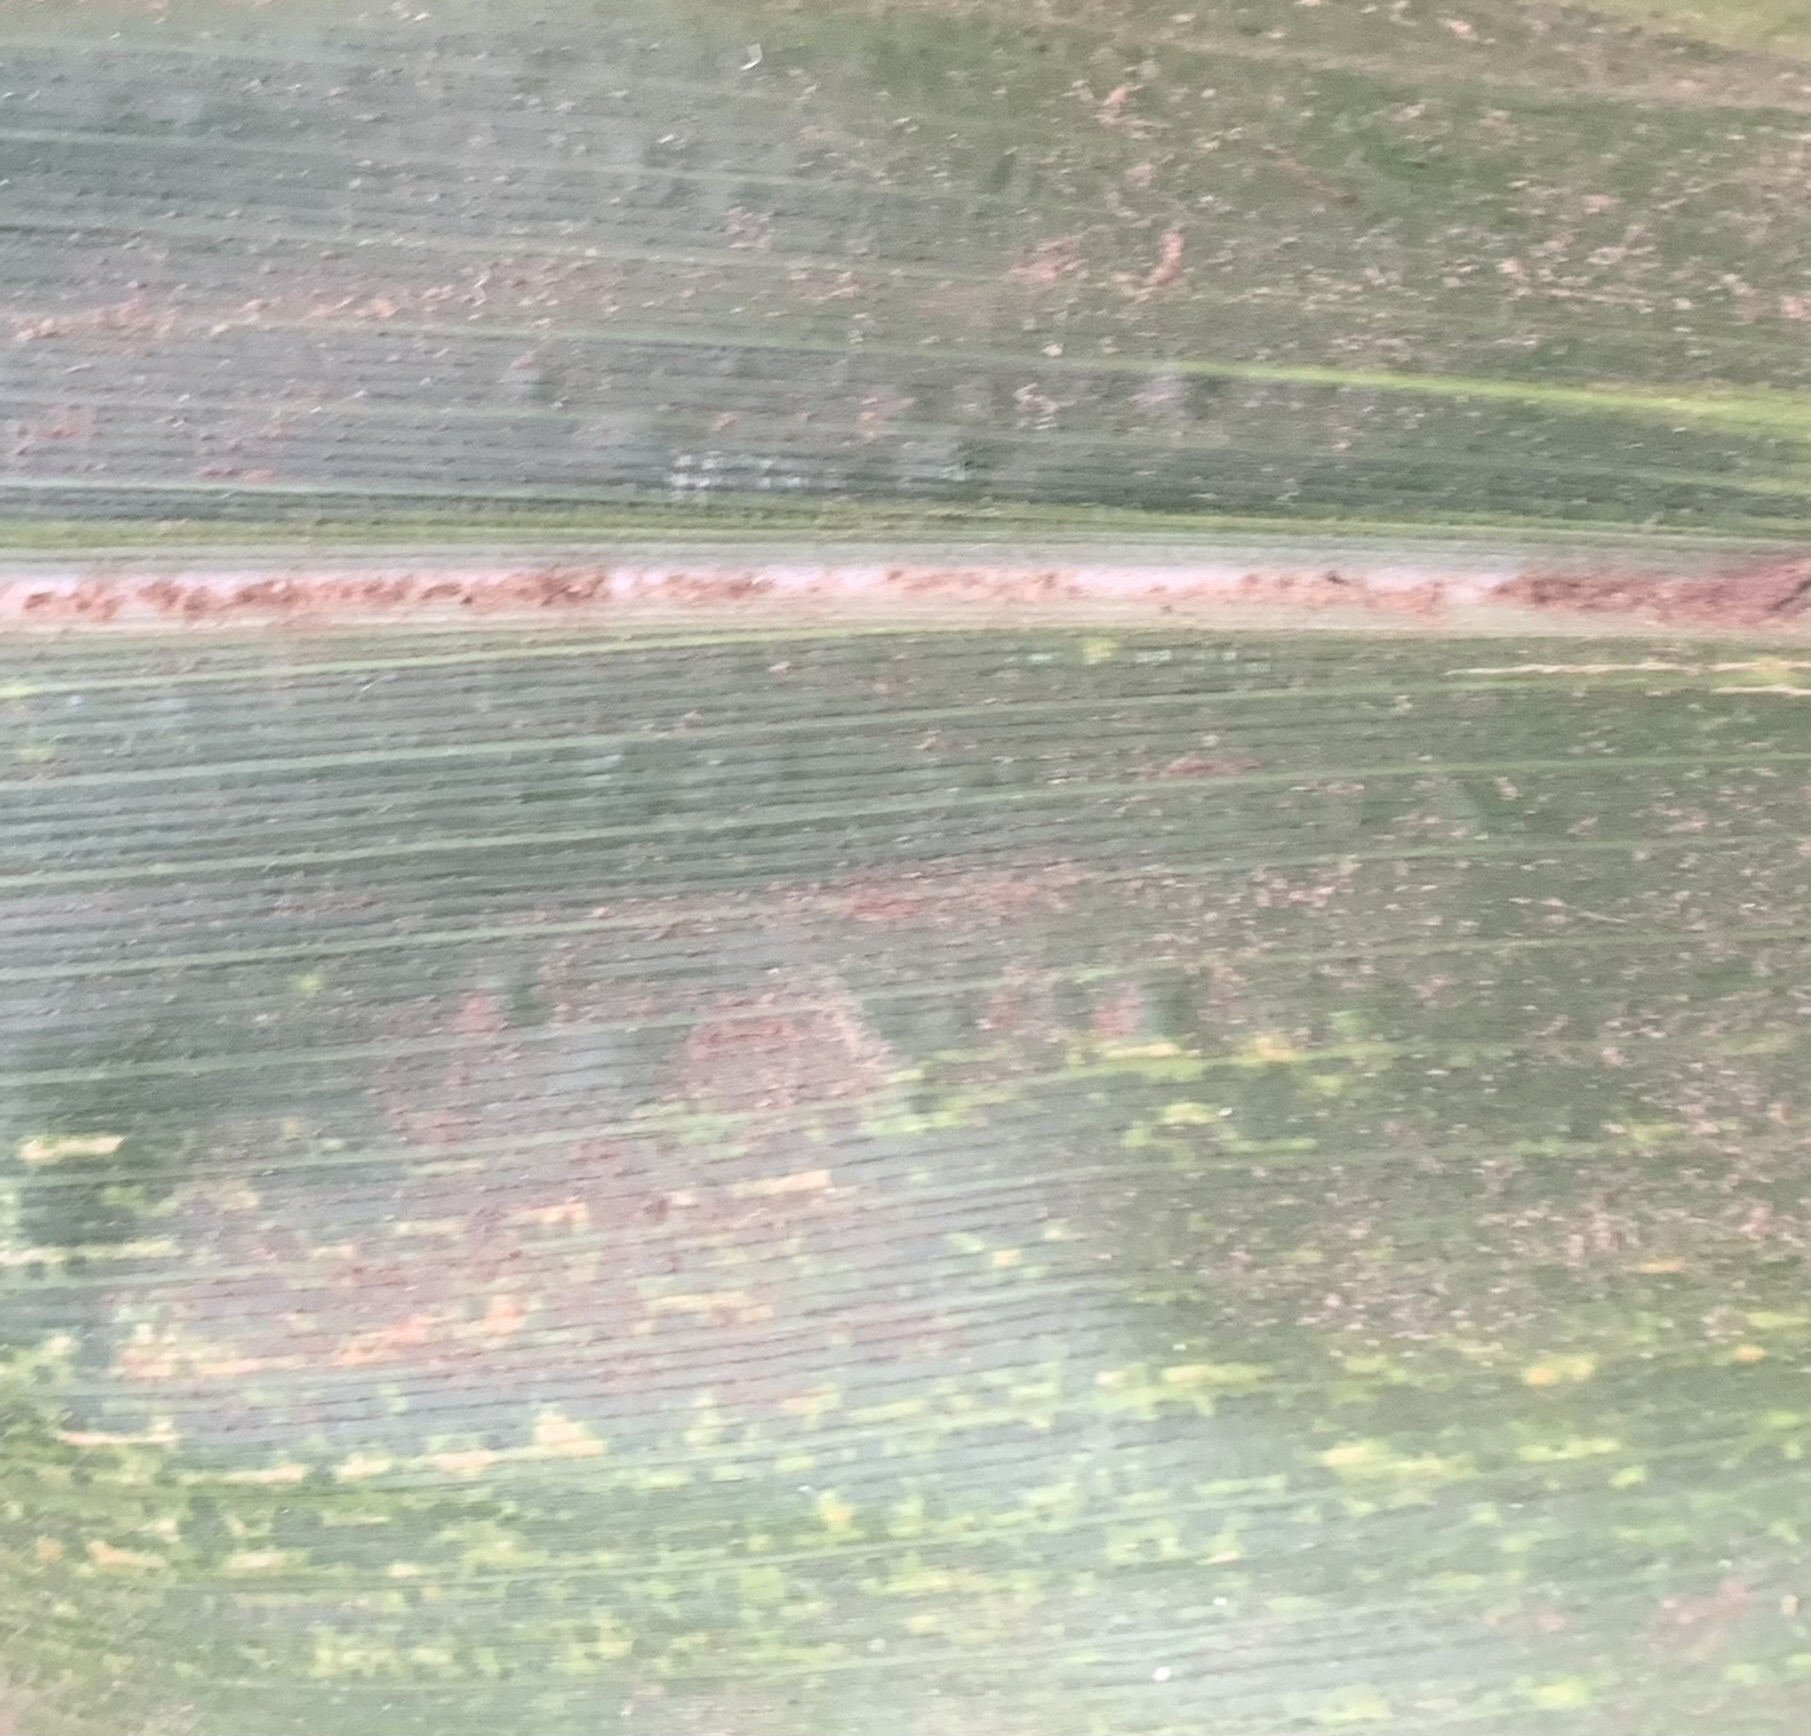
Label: MSV